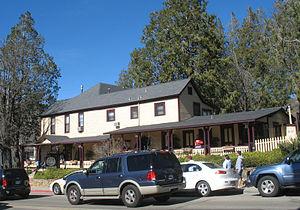
Ceci est la liste des lieux historiques inscrits sur le registre national dans le comté de San Diego en Californie.